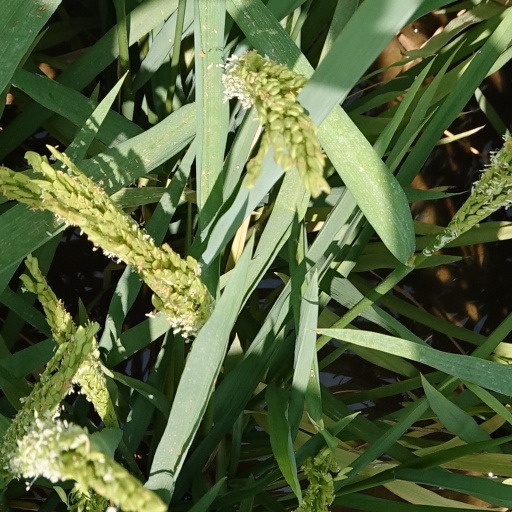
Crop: rice